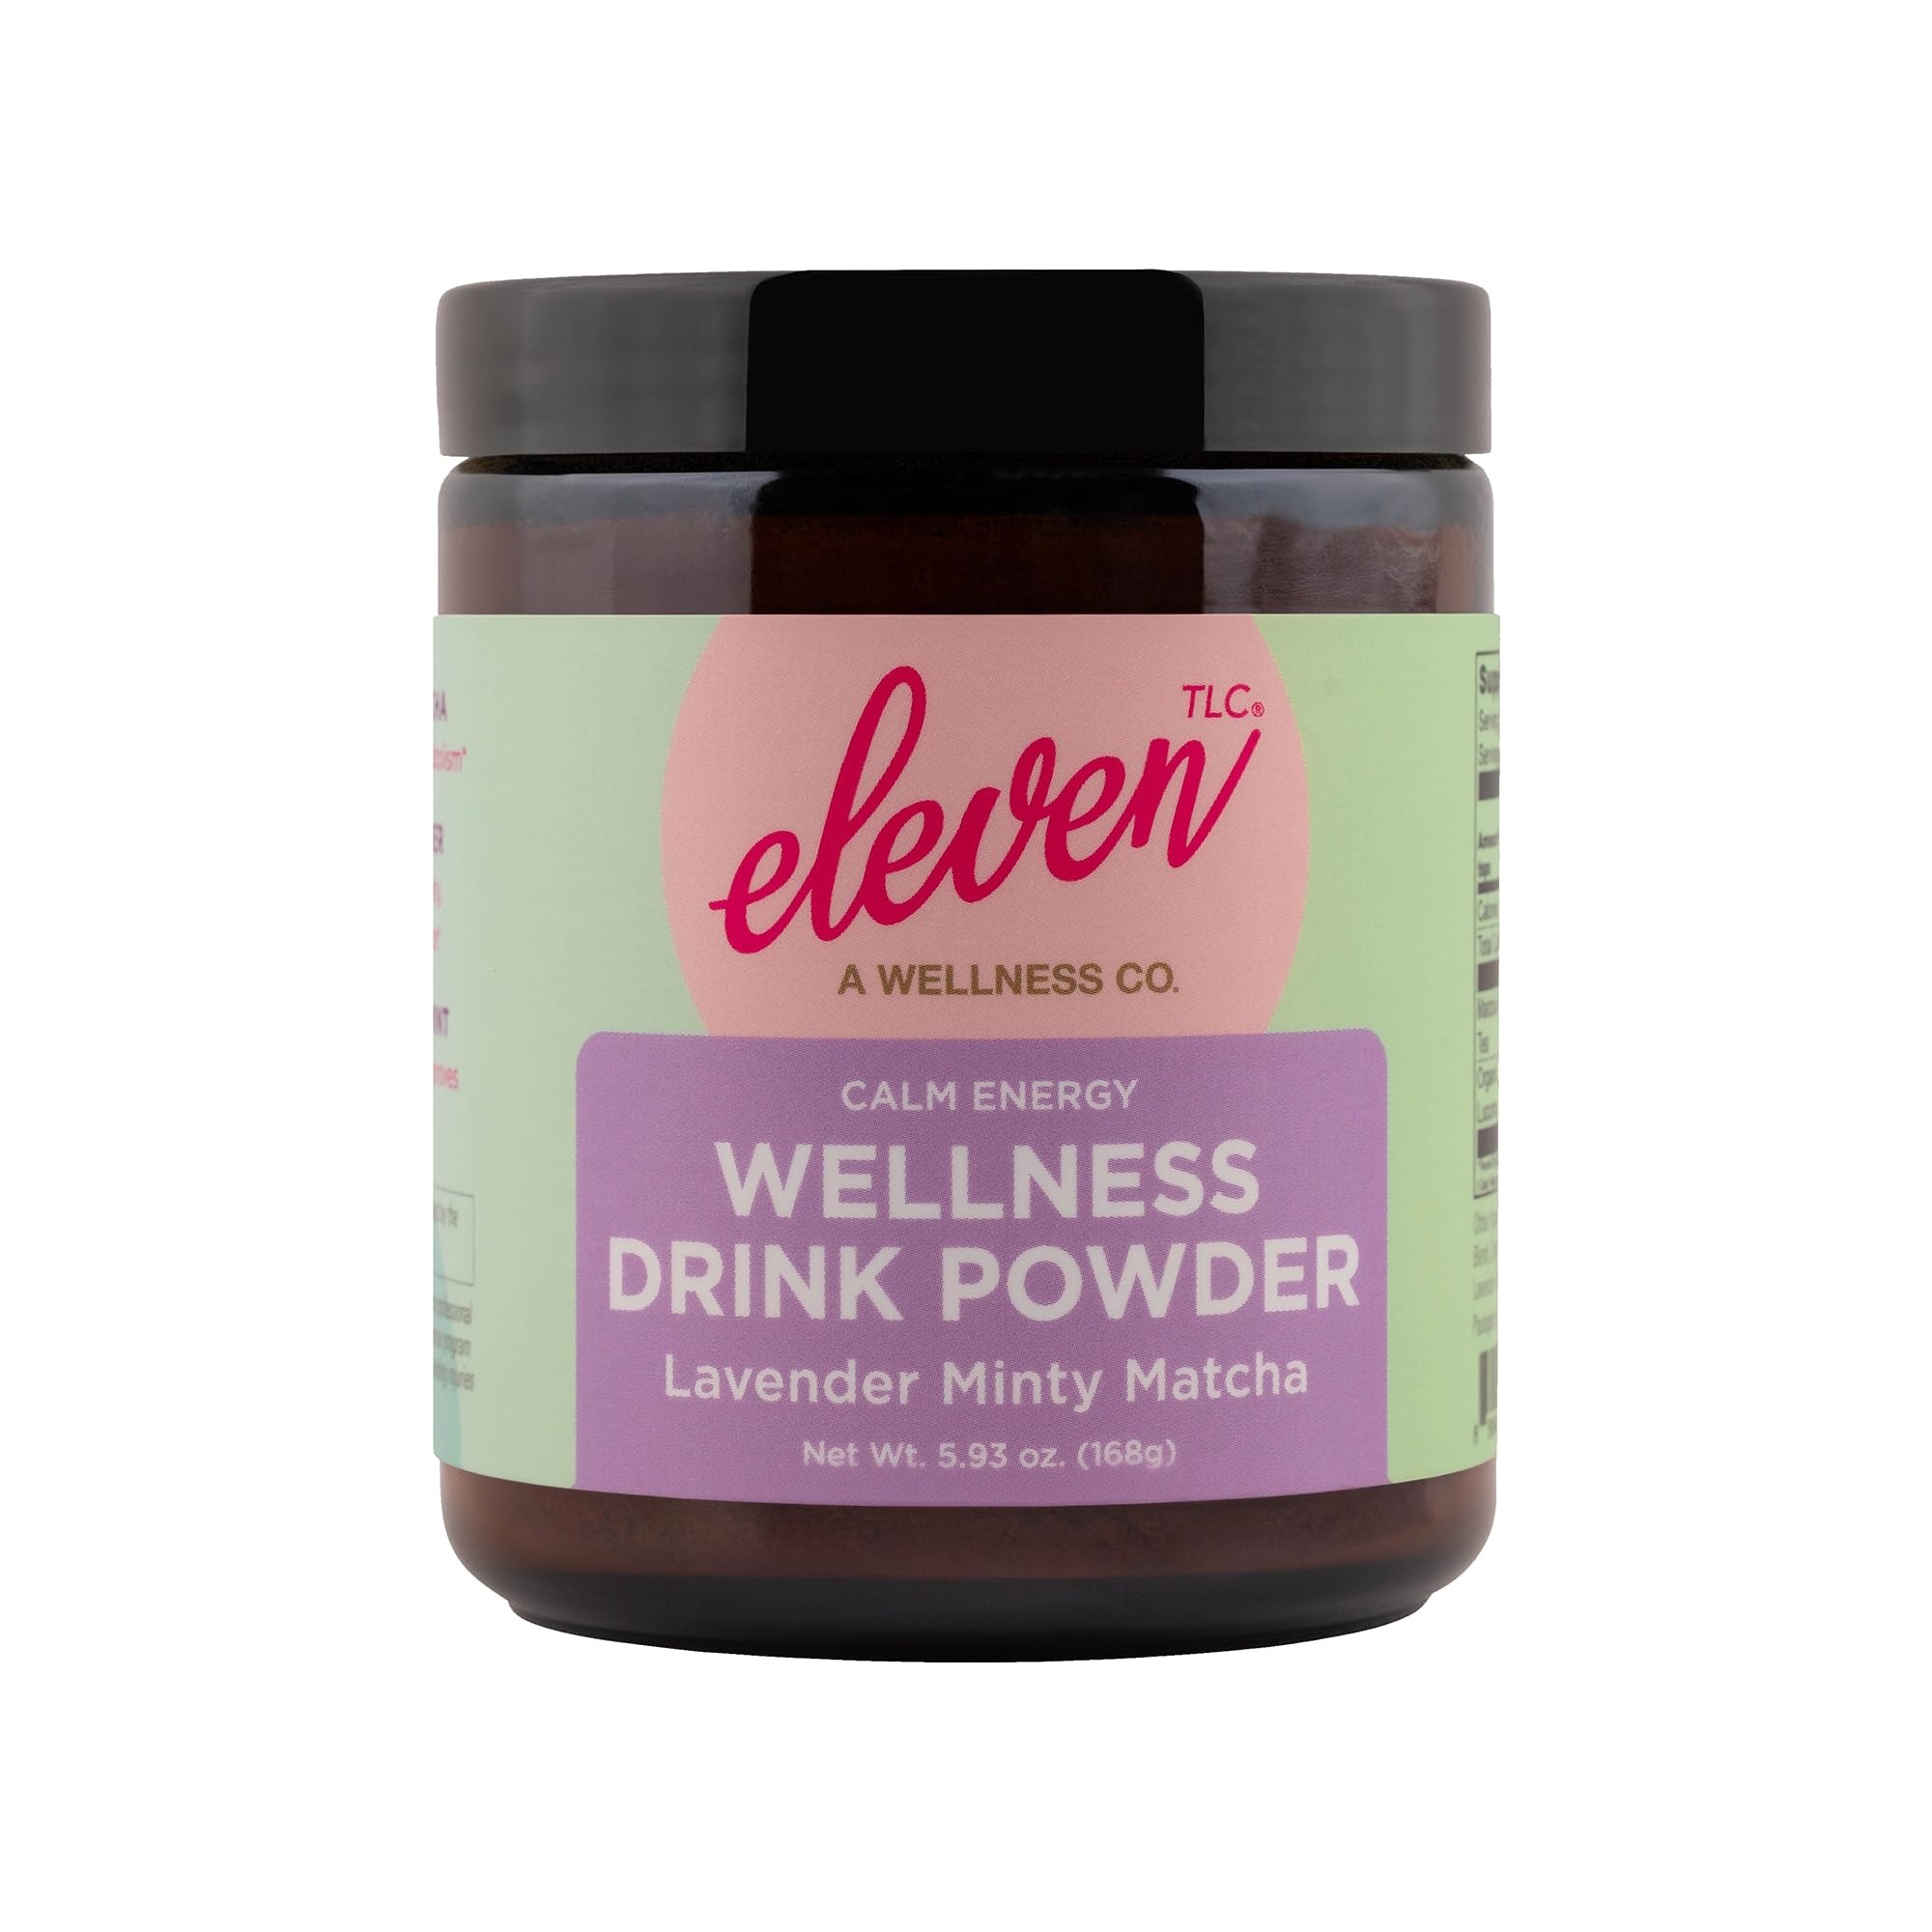
Item Name: Eleven TLC, Lavender Minty Matcha Powder Ceremonial Grade Wellness Drink Mix, (Sourced from Japan) Vegan Flavored Matcha Latte, Amber Non-Reactive Glass Jar, 21 Servings
Bullet Point 1: Enjoy the slightly sweet Matcha Mixer—a vegan, keto-friendly blend of premium Japanese matcha, lavender, mint, and gut-friendly inulin for a versatile, delightful drink.
Bullet Point 2: Sustained Calm Energy: Enjoy our delicious drink mix, crafted for vitality without the energy crash. It contains L-theanine, mint, + lavender for relaxation and mental clarity.
Bullet Point 3: Digestive Health Support: Enhanced with lucuma and mint, this drink mix promotes good gut health and aids digestion, supporting a healthy digestive system
Bullet Point 4: Support wellness with Eleven TLC’s expert-crafted products, developed by MDs and functional medical practitioners. Enjoy a variety of delicious flavors that boost well-being.
Bullet Point 5: To make: mix 2 teaspoons of the powder with 8-10 ounces of your favorite liquid. Enjoy this blend hot or cold, perfect for lattes, smoothies, teas, refreshers, cocktails, or mocktails.
Product Description: VERSATILE DRINK MIX POWDER: Elevate your mood and energy levels with our organic Mood-Boosting Drink Mix Powder. Crafted from a harmonious blend of Japanese matcha green tea powder, lavender, and mint, this mix is perfect for a revitalizing matcha green tea latte with a floral hint or as a versatile base for lattes, refreshers, teas, smoothies, mocktails, and cocktails when combined with milk, water, or your favorite liquid base. KEY FEATURES: Flavor Profile: Experience the refreshing taste of mint matcha tea with a subtle floral lavender undertone. VERSATILE ENJOYMENT: Perfect for a warm or chilled matcha green tea latte, a rejuvenating tea, or any beverage, from refreshers to cocktails. RICH IN BENEFITS: Made with organic matcha powder, a known antioxidant that boosts energy without the crash, supports gut health, and contains L-Theanine, an amino acid renowned for promoting relaxation and enhanced focus. PACKAGED FOR QUALITY + FRESHNESS: Delivered in a non-reactive amber glass container to preserve freshness and prevent plastic leaching, ensuring the purity of every sip. Enjoy the perfect balance of flavor, functionality, and wellness with our organic Mood-Boosting Drink Mix Powder.
Value: 9.0
Unit: Ounce

Price: 31.5